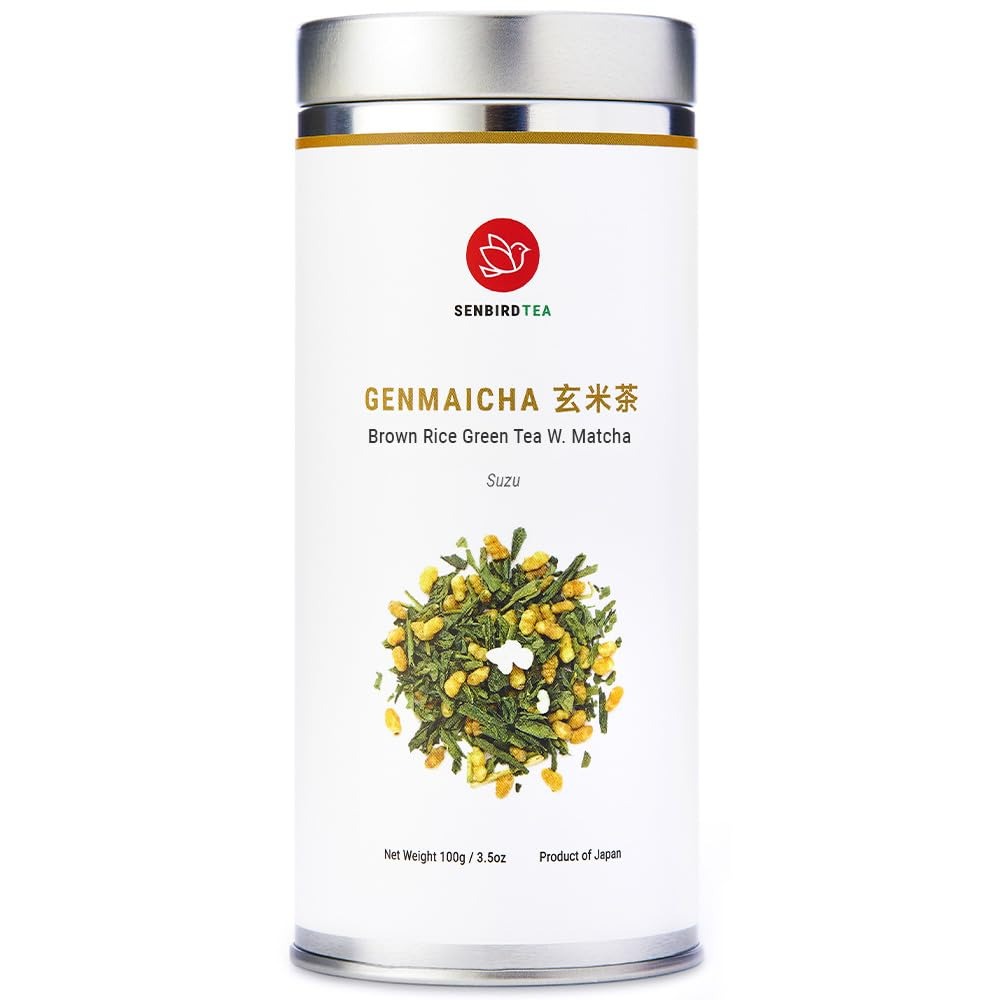
Item Name: Senbird Organic Genmaicha With Matcha - Japanese Brown Rice Green Tea With Matcha - From Kyoto, Japan - Loose Leaf Tea In Airtight Tea Tin (3.5oz/100g)
Bullet Point 1: Authentic Japanese Genmaicha - Roasted rice green tea. A blend of sencha, award winning koshihikari roasted rice with matcha grown organically & carefully crafted in small batches from Kyoto, Japan. Absorbs minerals from homemade soil with fermented soybeans & yogurt
Bullet Point 2: 100% ORGANIC - JAS Certified - Premium Japanese Genmaicha Roasted Brown Rice Green Tea with Matcha; Non GMO. No sugar, no preservatives, and no fillers. Tested for radiation, chemicals, and metals to ensure purity
Bullet Point 3: Excellent Afternoon to Evening Tea - Premium Brown Rice Green Tea with Ceremonial Grade Matcha. Low to Moderate caffeine and rich in nutrients. Naturally vegan & gluten free
Bullet Point 4: Roasted Brown Rice Green Tea with Matcha - This organic Genmai Tea is a blend of Sencha green tea leaves with toasted Japanese rice and Matcha green tea powder. Has a toasty rice aroma and a refreshing taste with a hint of sweetness
Bullet Point 5: Sustainable Tea Drinking - Refillable Airtight Tea Tins minimize packaging waste. Locks out moisture & light, preserving tea freshness. Refill your tins with our Refill Pack. Proud member of 1% for the Planet
Product Description: Grown in Kyoto, Japan, Genamicha Suzu organic loose-leaf tea is a premium Japanese tea that uses sencha green tea and Japanese rice that has been soaked in water and then deeply roasted to create toasted rice. It is a blend of roasted brown rice and sencha with matcha. Often, some rice pops open during the roasting process, hence the white pieces in the tea that look similar to popcorn. This fragrant organic rice tea has a toasty aroma of rice and a refreshing taste with a hint of sweetness.
Value: 3.5274
Unit: Ounce

Price: 24.99